The Long Holiday

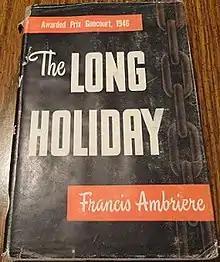
First English-language edition (publ. Ziff Davis)

The Long Holiday (1946; French: Les Grandes Vacances) is a French novel by Francis Ambrière that chronicles the lives of French prisoners of war between 1940 and 1945. It was first published in 1946 and in that year was also awarded the 1940 Prix Goncourt, which previously had been missed because of the German invasion of France. The novel was translated in 1948 by Elaine P. Halperin as "The Long Holiday". It was reissued in a definitive version in 1956 entitled "Les Grandes Vacances, 1939-1945".